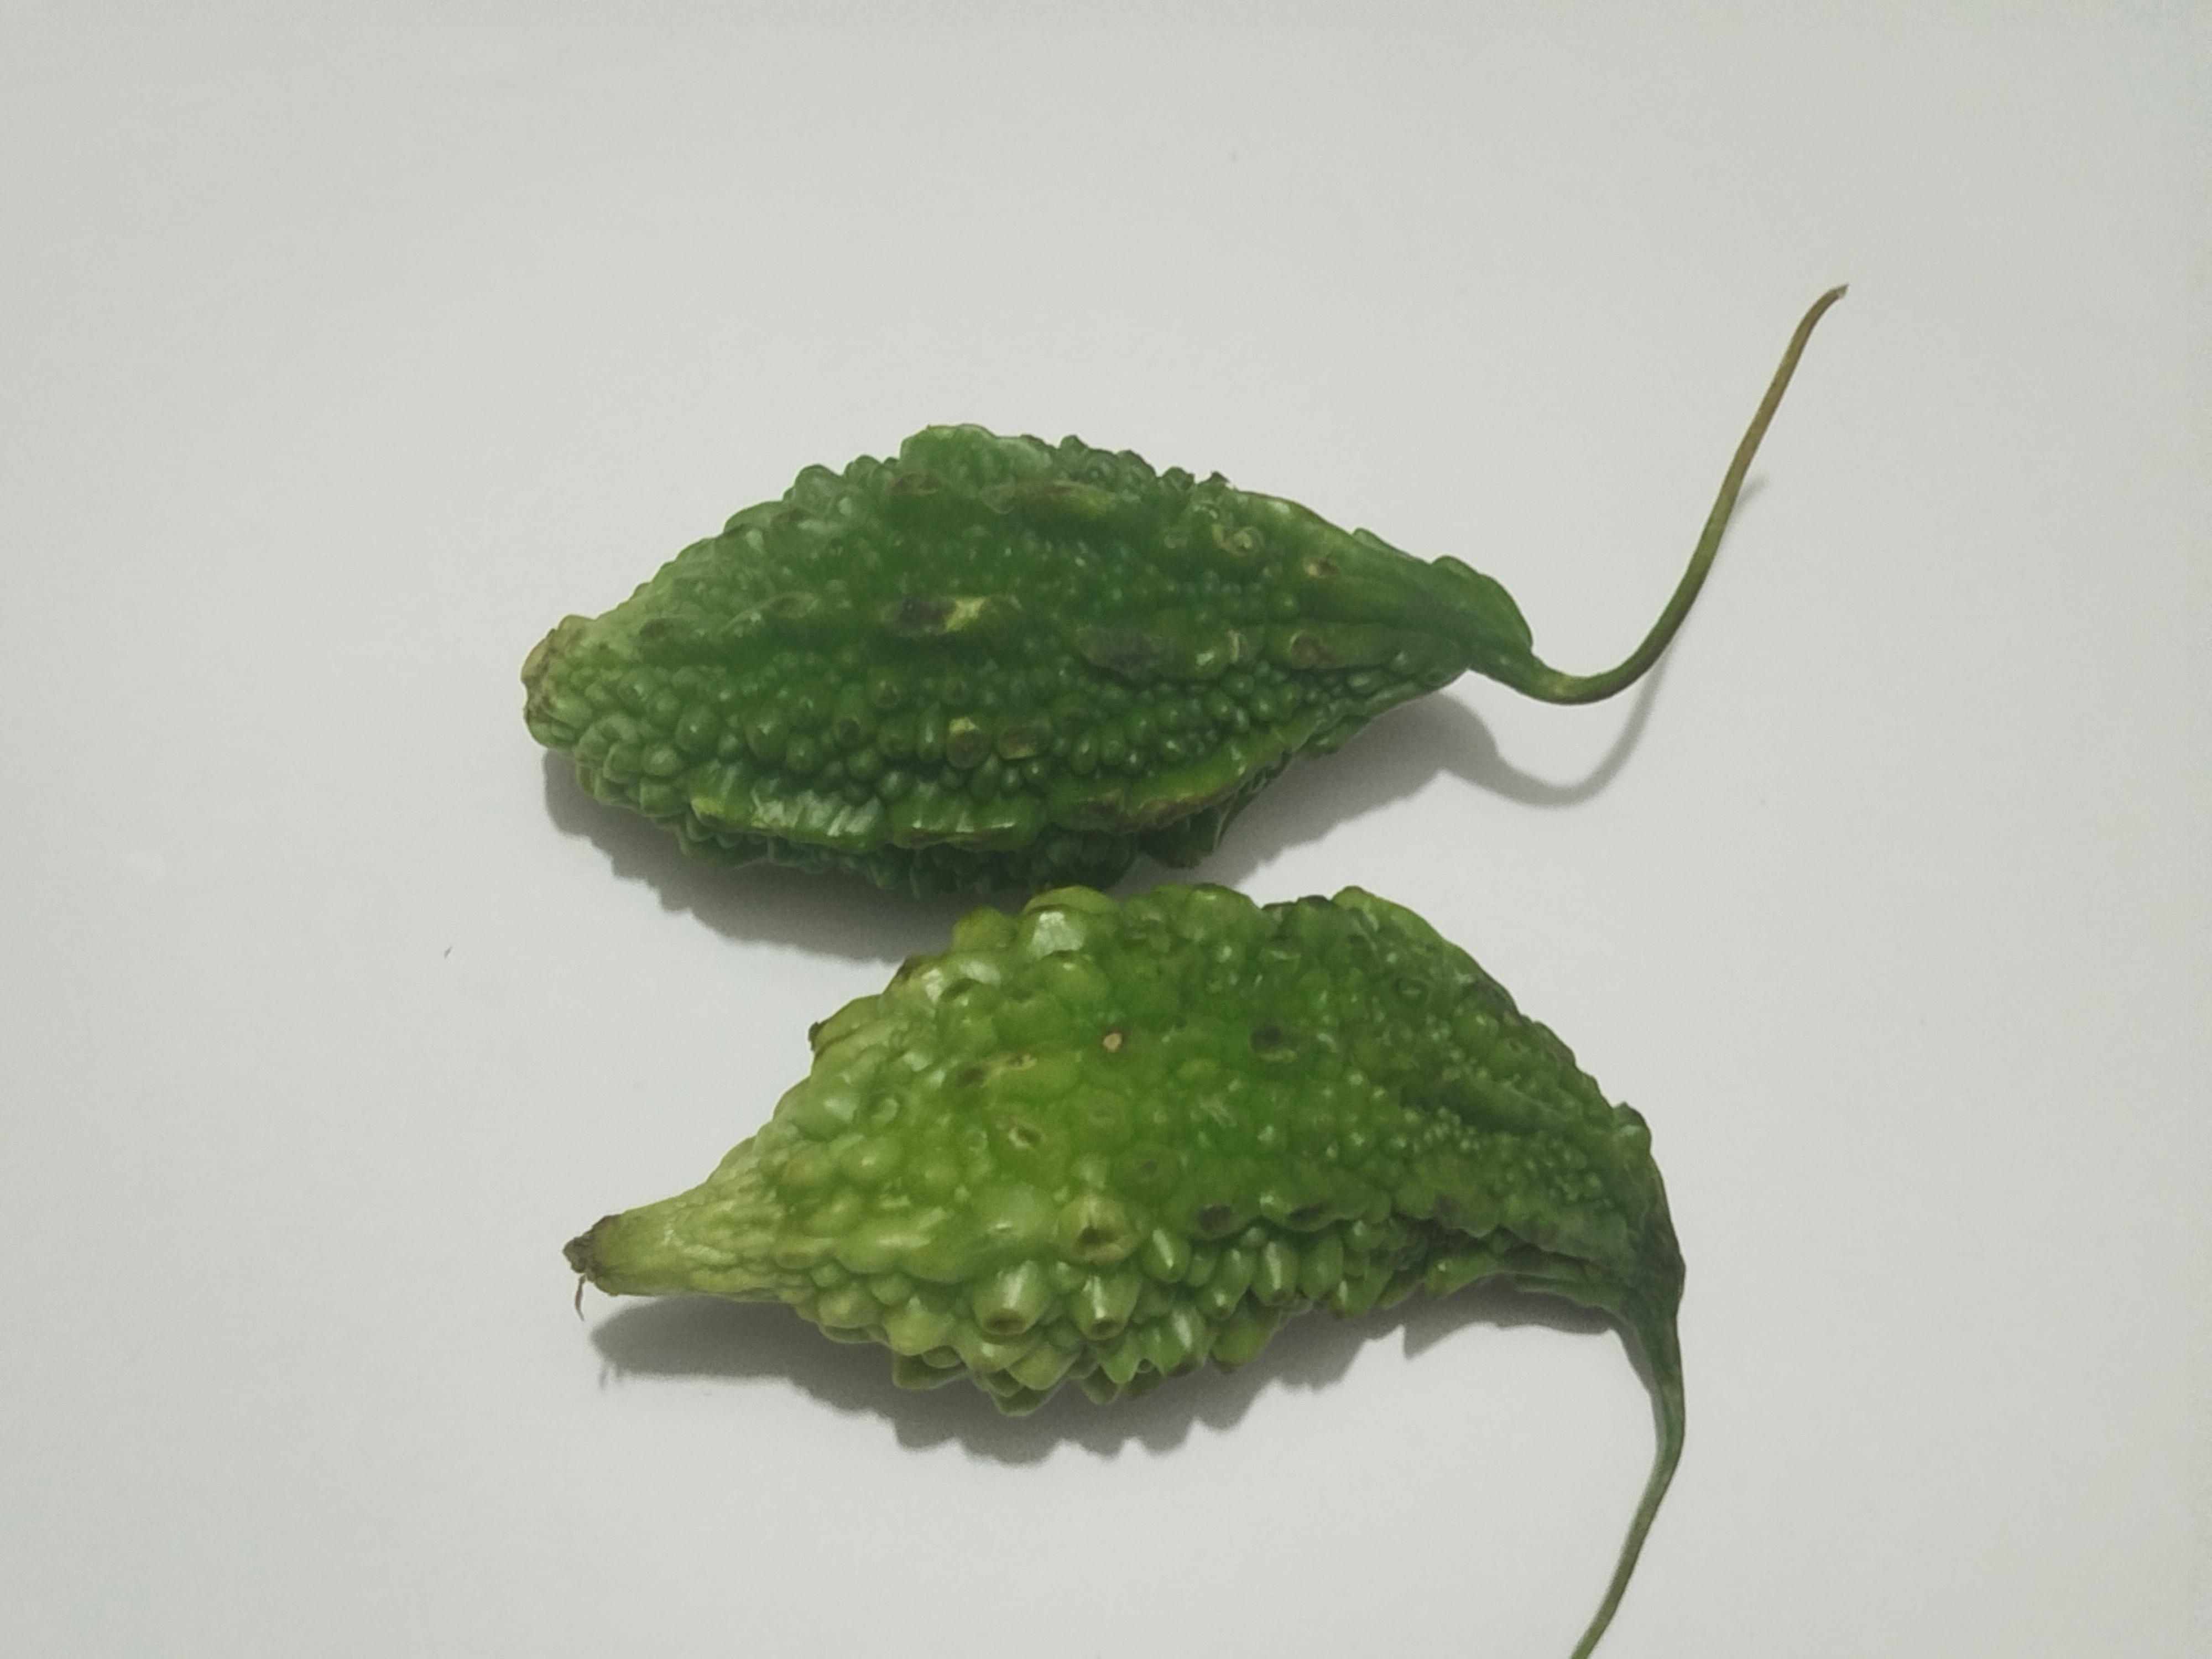
Label: Bitter melon